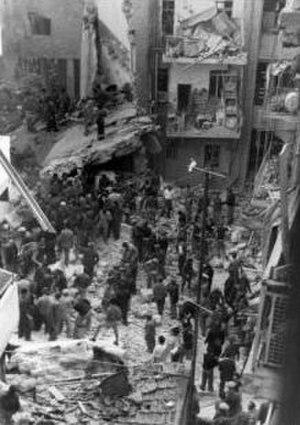
Les événements dans les centres urbains de la Palestine mandataire en 1948 sont des affrontements de plus en plus violents qui eurent lieu dans les villes mixtes de Palestine et à Jaffa durant les 6 derniers mois du mandat britannique et qui opposèrent les communautés juive et arabe.
Un véhicule piégé est un véhicule dans lequel ont été dissimulées des charges explosives afin de commettre un assassinat ou un attentat.
La guerre civile de 1947-1948 en Palestine mandataire se déroule du 30 novembre 1947 au 15 mai 1948, pendant les six derniers mois du mandat britannique sur la Palestine.
L’histoire de la Palestine retrace les événements de cette région historique et géographique du Proche-Orient située entre la mer Méditerranée et le désert à l'est du Jourdain et au nord du Sinaï.